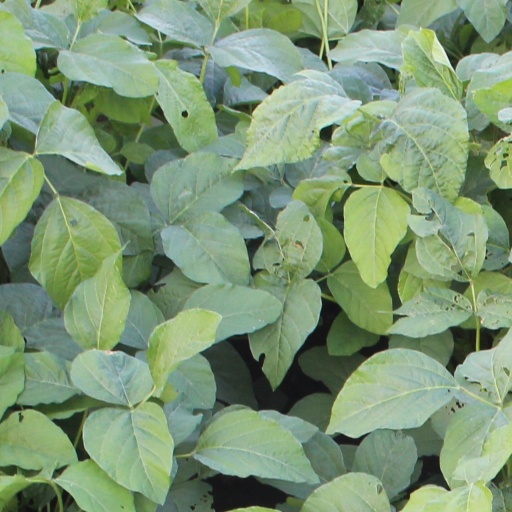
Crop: soybean